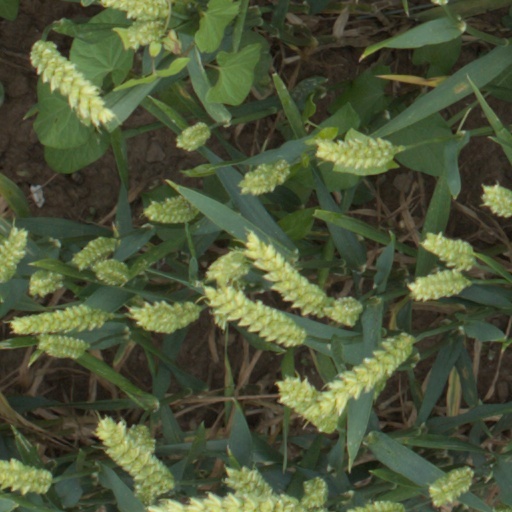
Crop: wheat